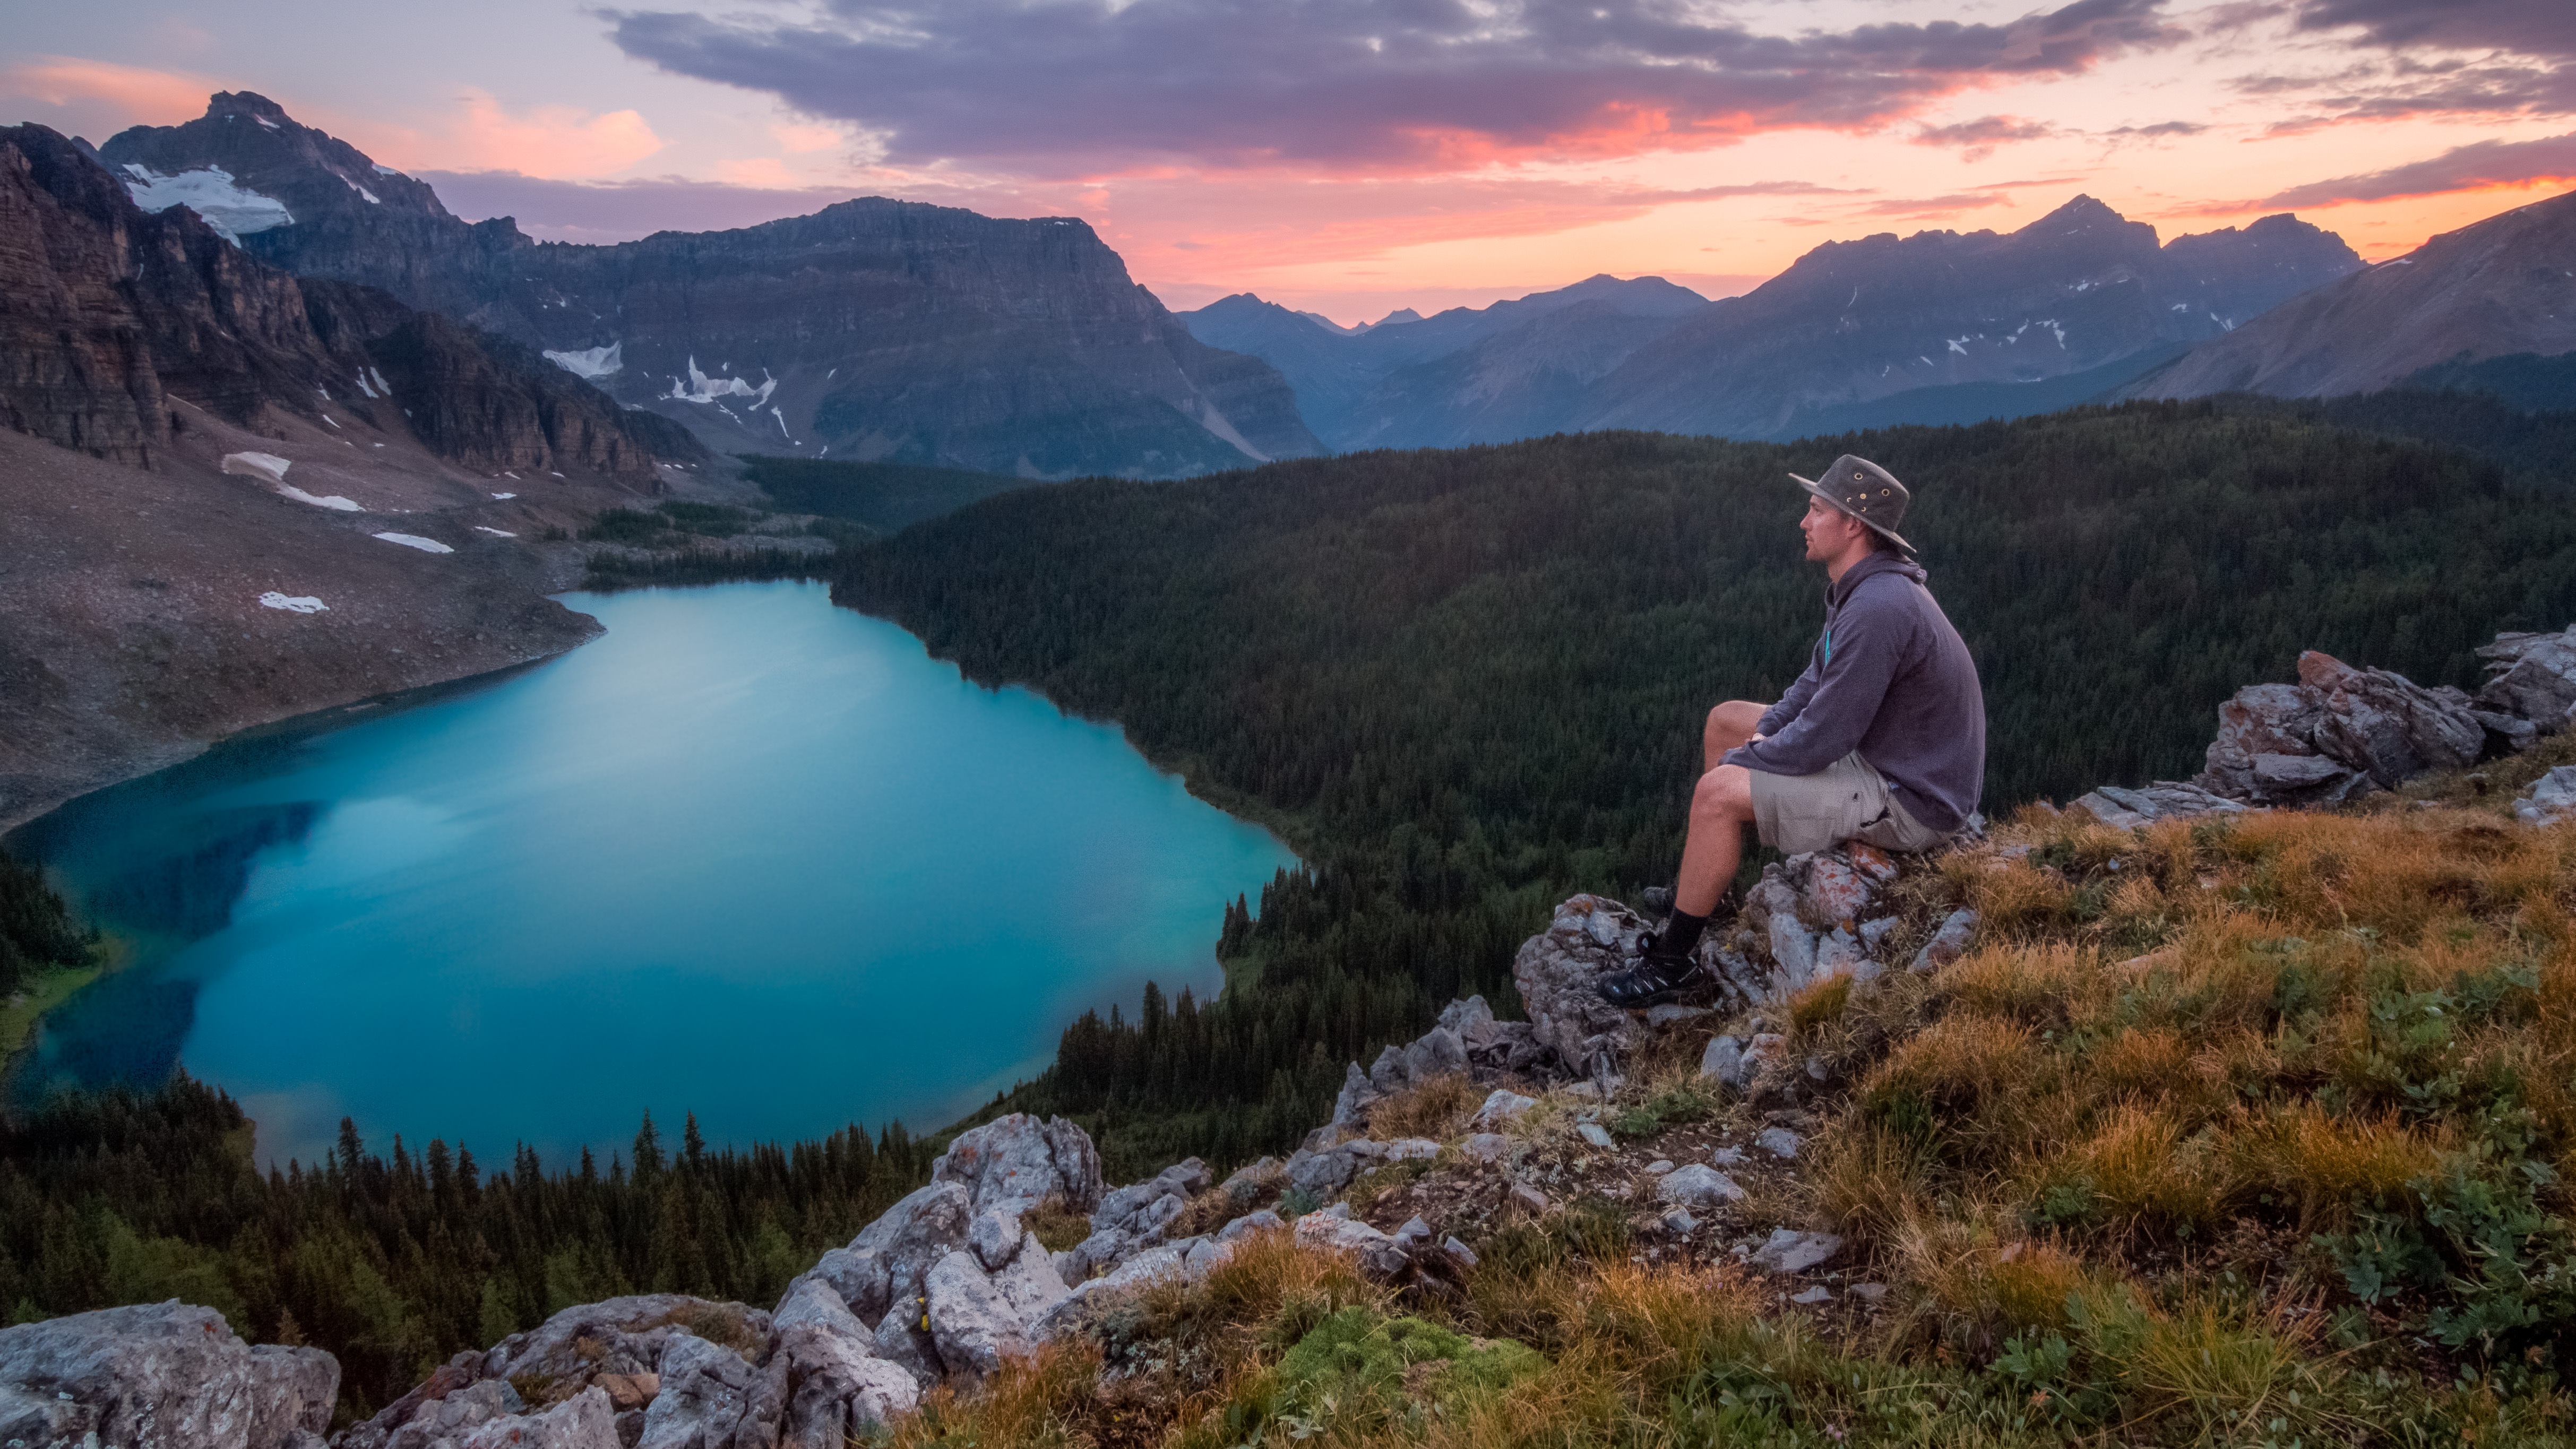
man, landscape, water, nature, wilderness, walking, person, mountain, sky, hiking, lake, adventure, valley, mountain range, scenic, hike, solo, fjord, canyon, national park, ridge, rocks, outdoors, mountains, alps, plateau, fell, loch, crater lake, landform, tarn, mountainous landforms